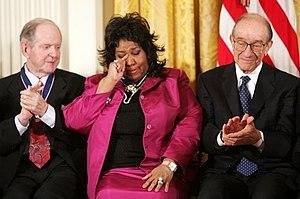
George Robert Ackworth Conquest, né le 15 juillet 1917 à Malvern dans le Worcestershire, et mort le 3 août 2015, est un historien britanno-américain. Ses travaux portent sur l'URSS, en particulier sur l'histoire de l'URSS sous Staline. Membre de l'Académie américaine des arts et des sciences, la Royal Society of Literature, la British Academy ainsi que de la British Interplanetary Society.
Aretha Louise Franklin, née le 25 mars 1942 à Memphis et morte le 16 août 2018 à Détroit, est une chanteuse, pianiste et auteure-compositrice américaine de soul, jazz, gospel et rhythm and blues. On la surnomme fréquemment « The Queen Of Soul ».